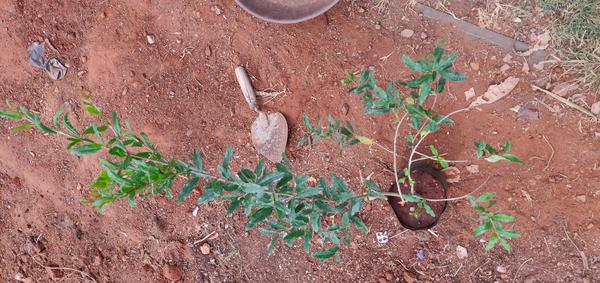
Plant: Pomegranate